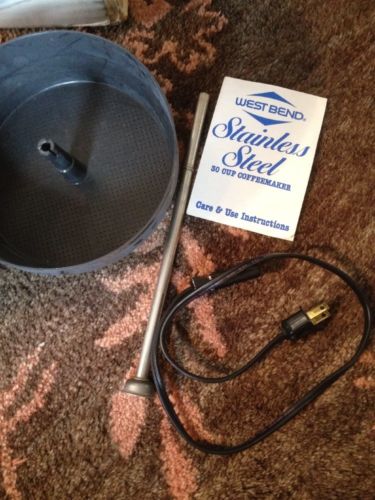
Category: coffee maker